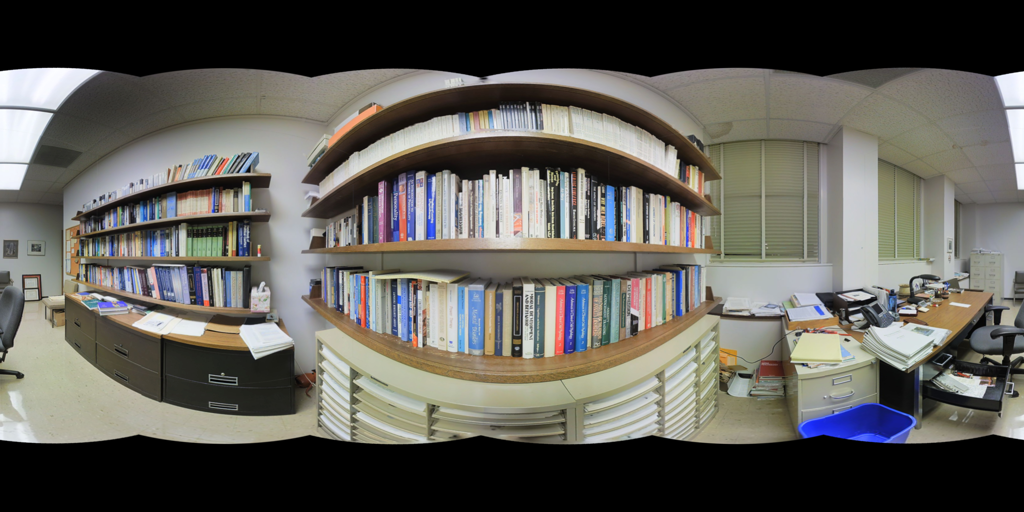
Referred object: the blue plastic bin on the floor

Referred object: the blue recycling bin

Referred object: Turn right, and you’ll see the blue recycling bin under the desk that’s near the filing cabinet.